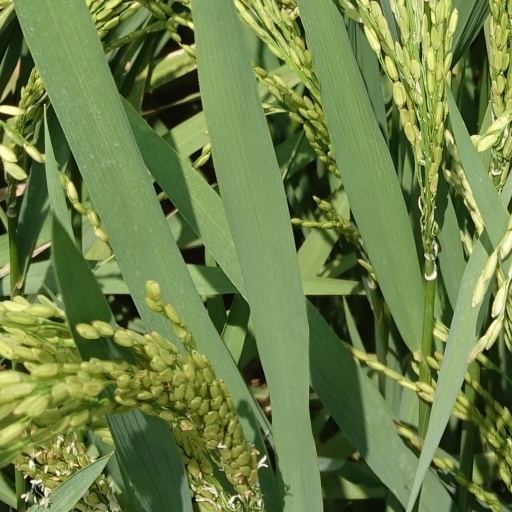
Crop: rice